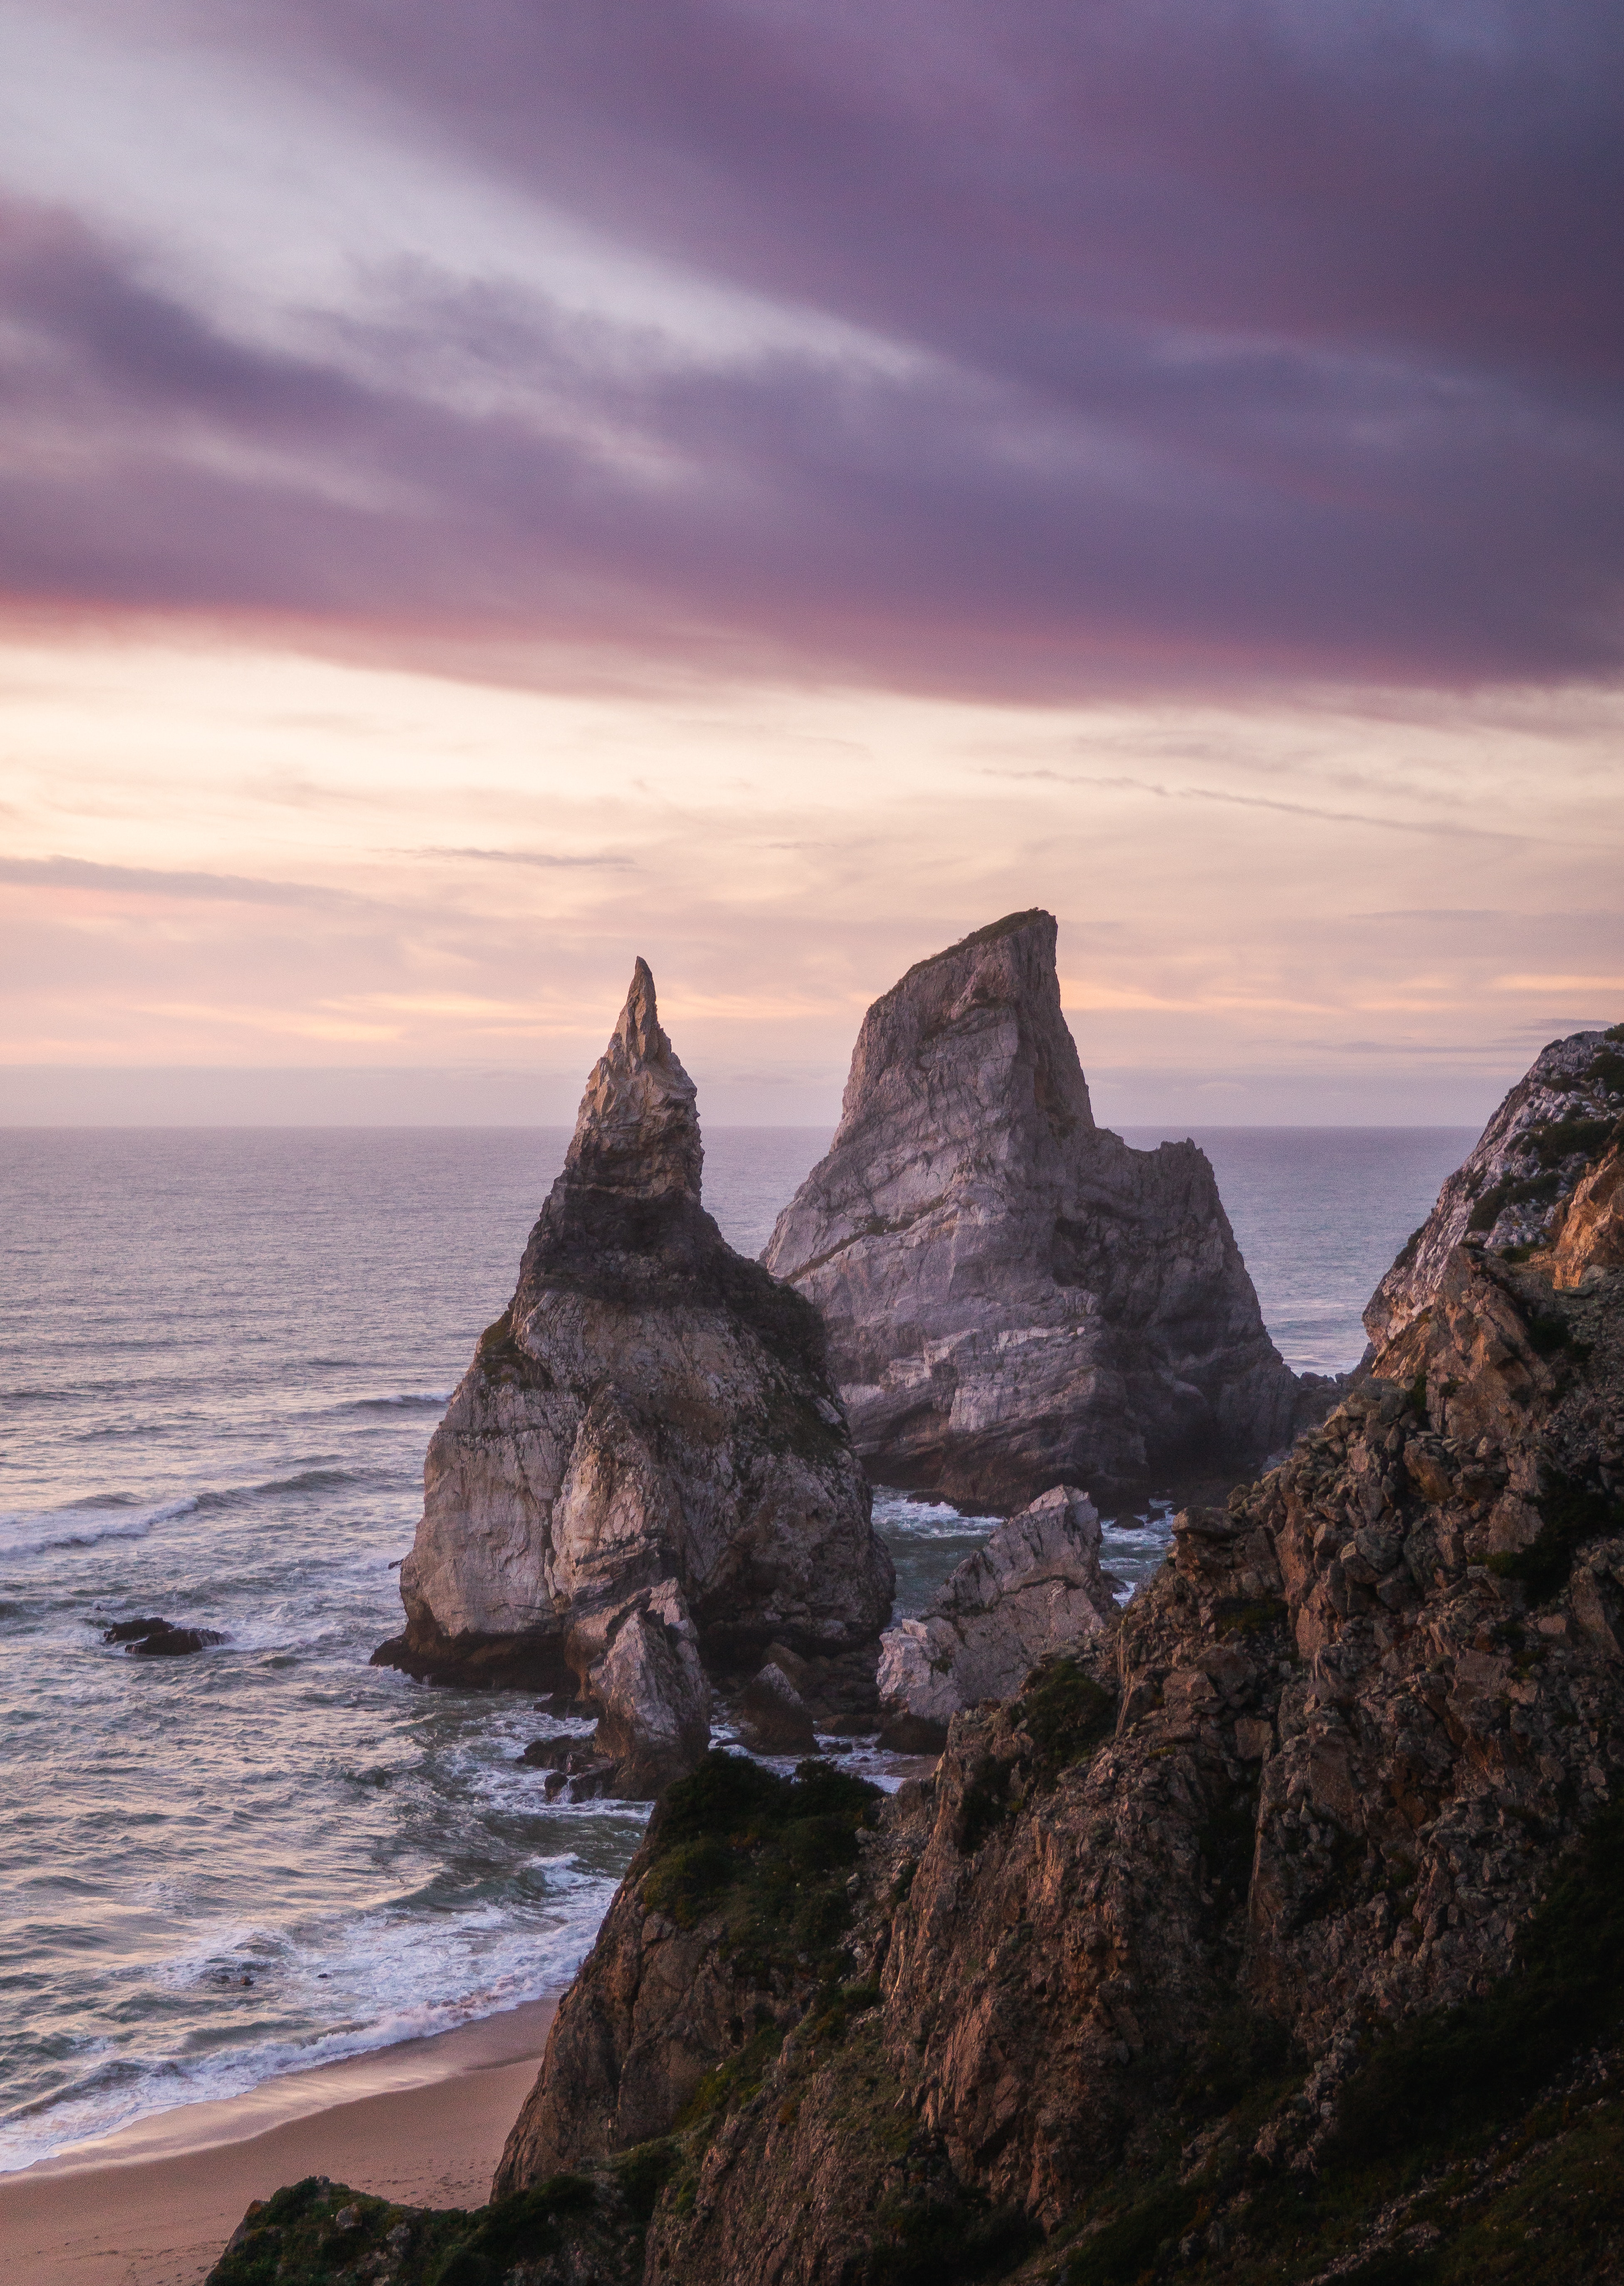
natural, cloud, water, sky, natural landscape, coastal and oceanic landforms, wood, bedrock, terrain, sunset, mountain, dusk, landscape, horizon, formation, sunrise, headland, wind wave, outcrop, shore, klippe, afterglow, evening, rock, wilderness, sound, cape, wave, cumulus, coast, ocean, tree, lake, beach, bay, tropics, cliff, escarpment, dawn, island, stack, hill, promontory, erosion, inlet, skerry, vacation, tide, reflection, peninsula